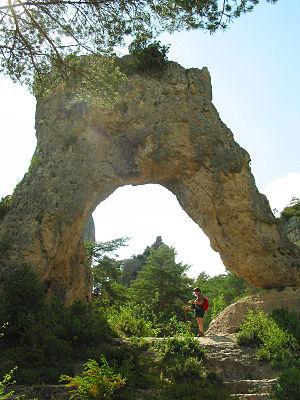
La Roque-Sainte-Marguerite (Aveyron - France), chaos de Montpellier-le-Vieux - La porte de Mycènes.